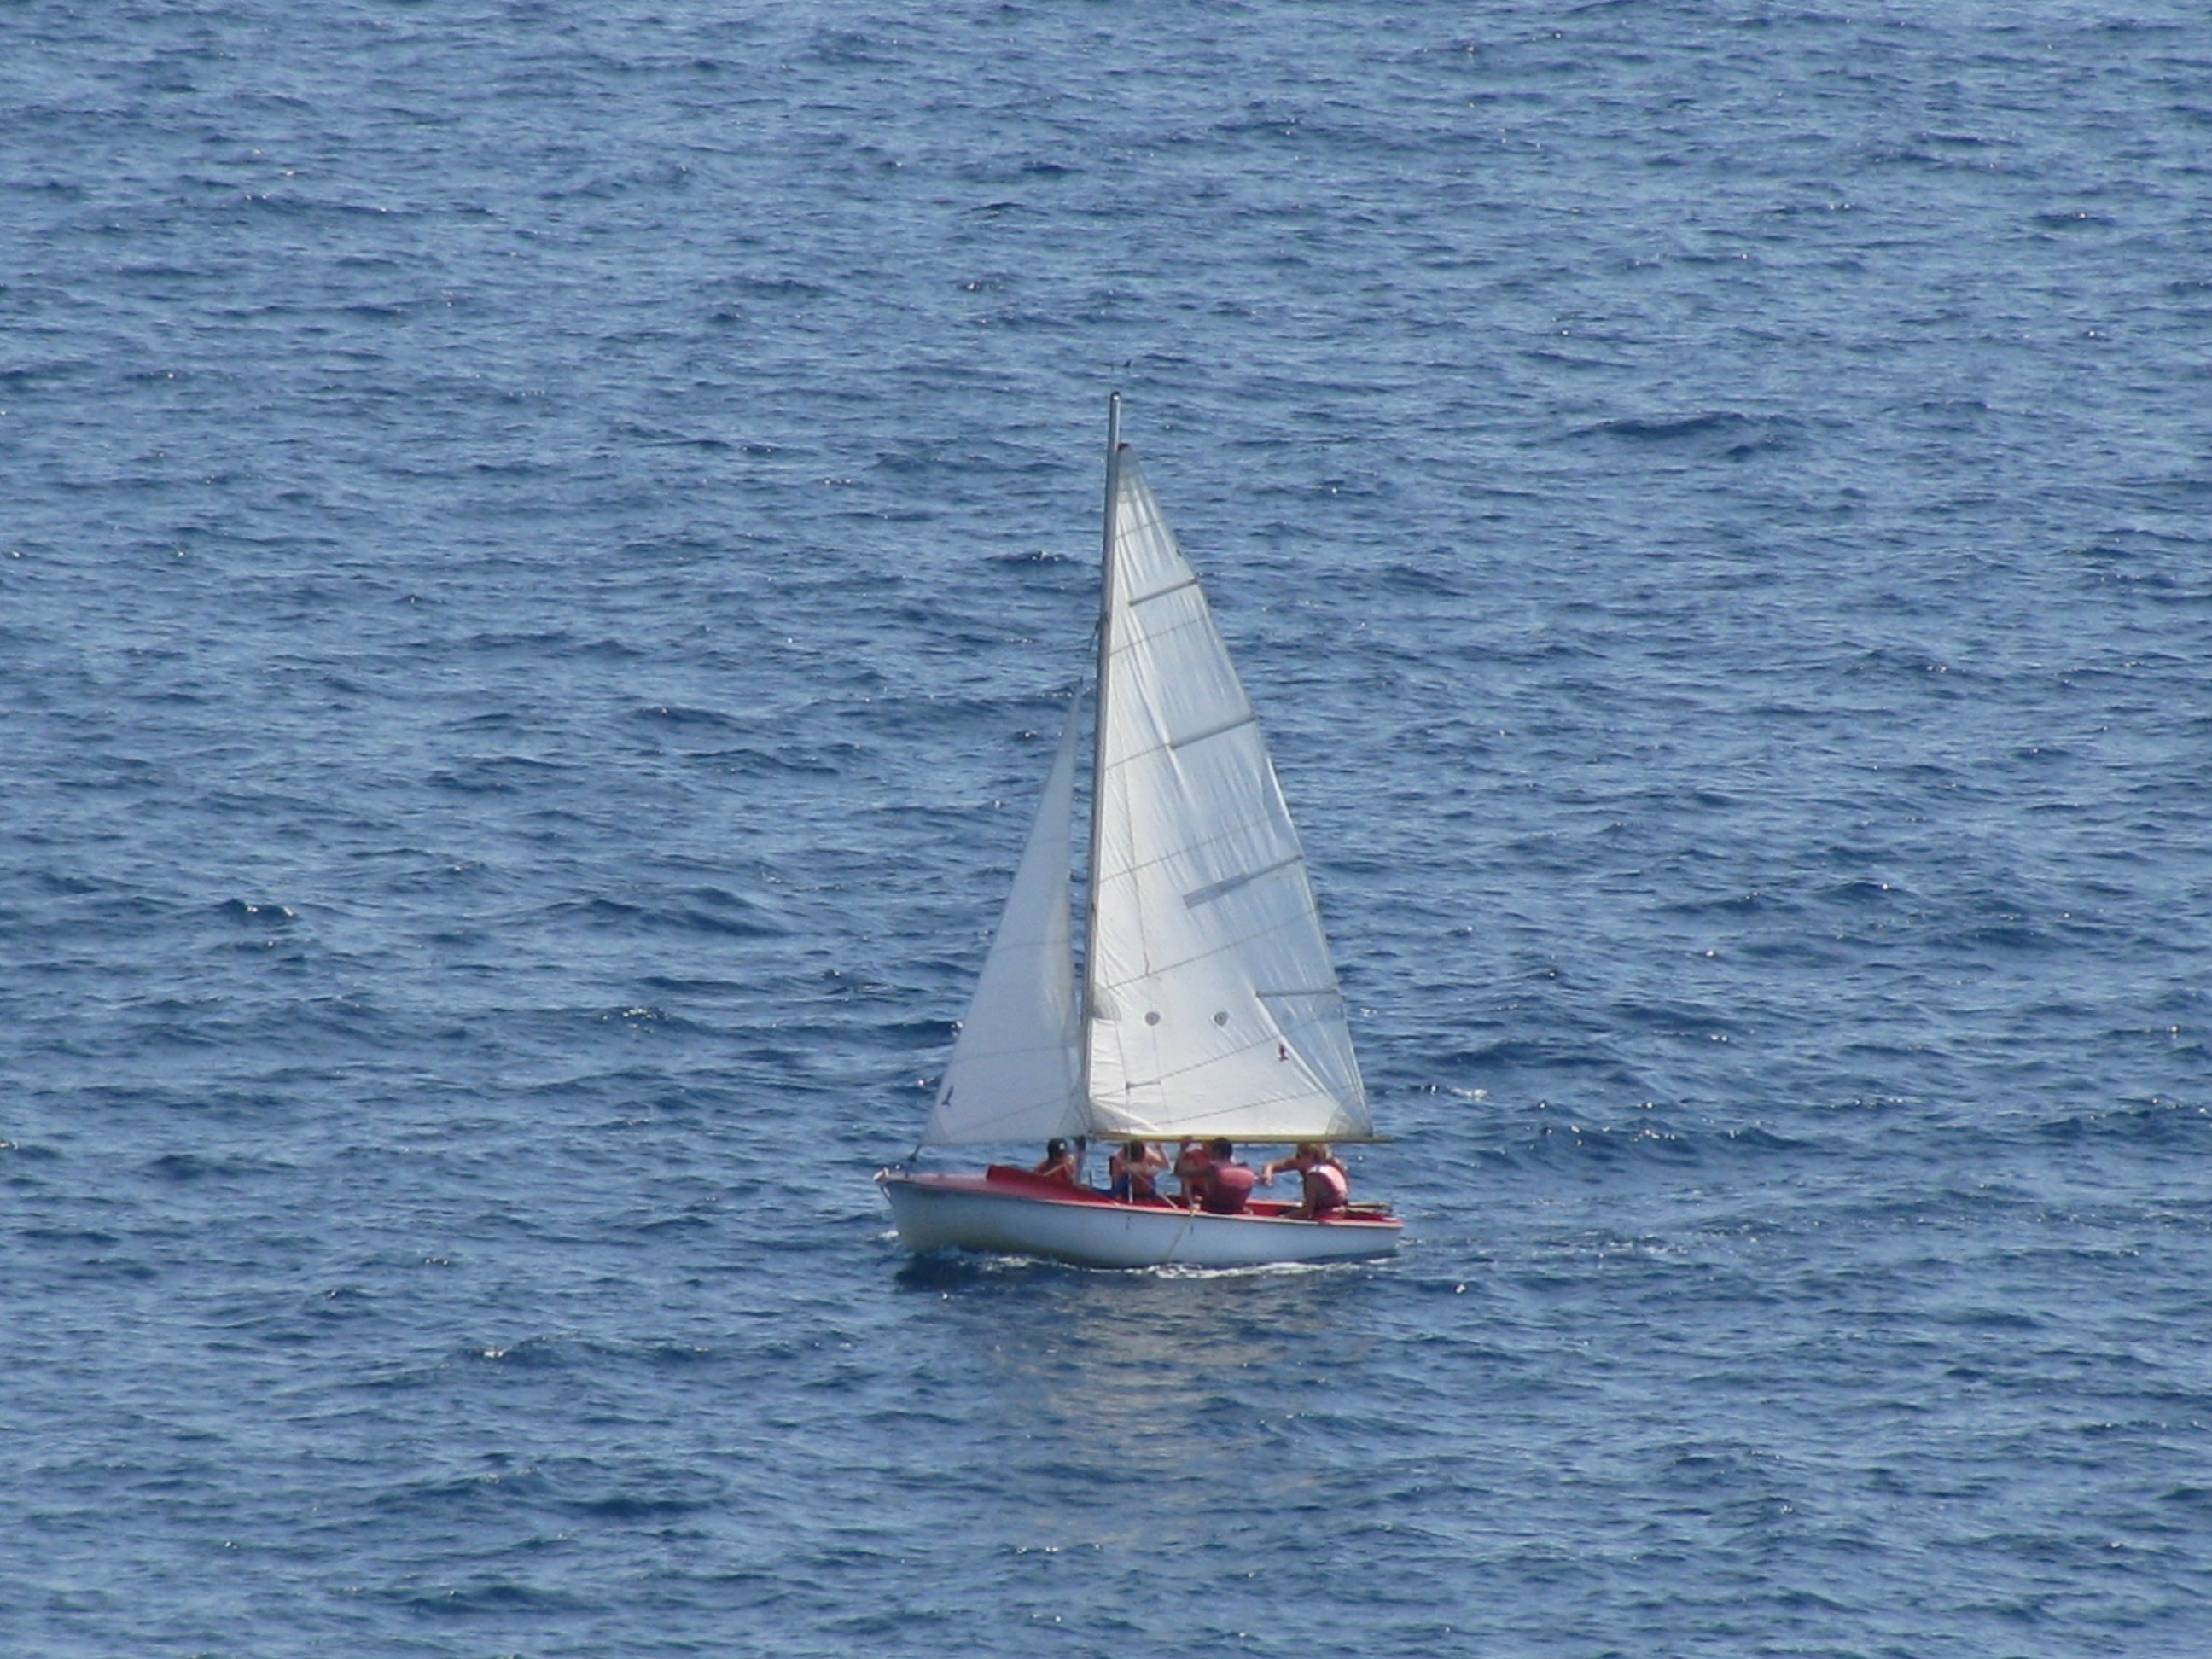
sea, ocean, boat, ship, vehicle, mast, sailing, yacht, sailboat, sail boat, sail, watercraft, yachting, sailing ship, dinghy, yacht racing, dinghy sailing, keelboat, sailboat racing, lugger